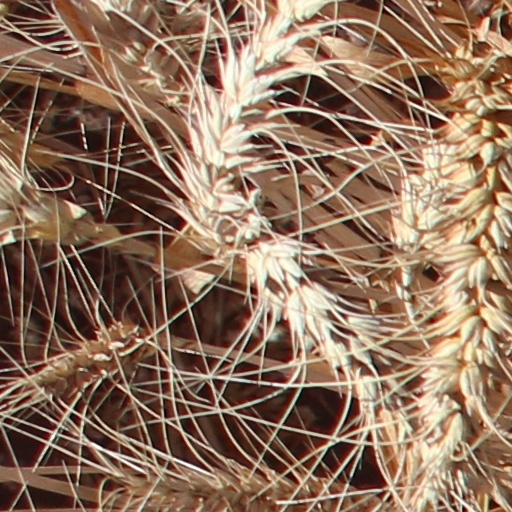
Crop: wheat